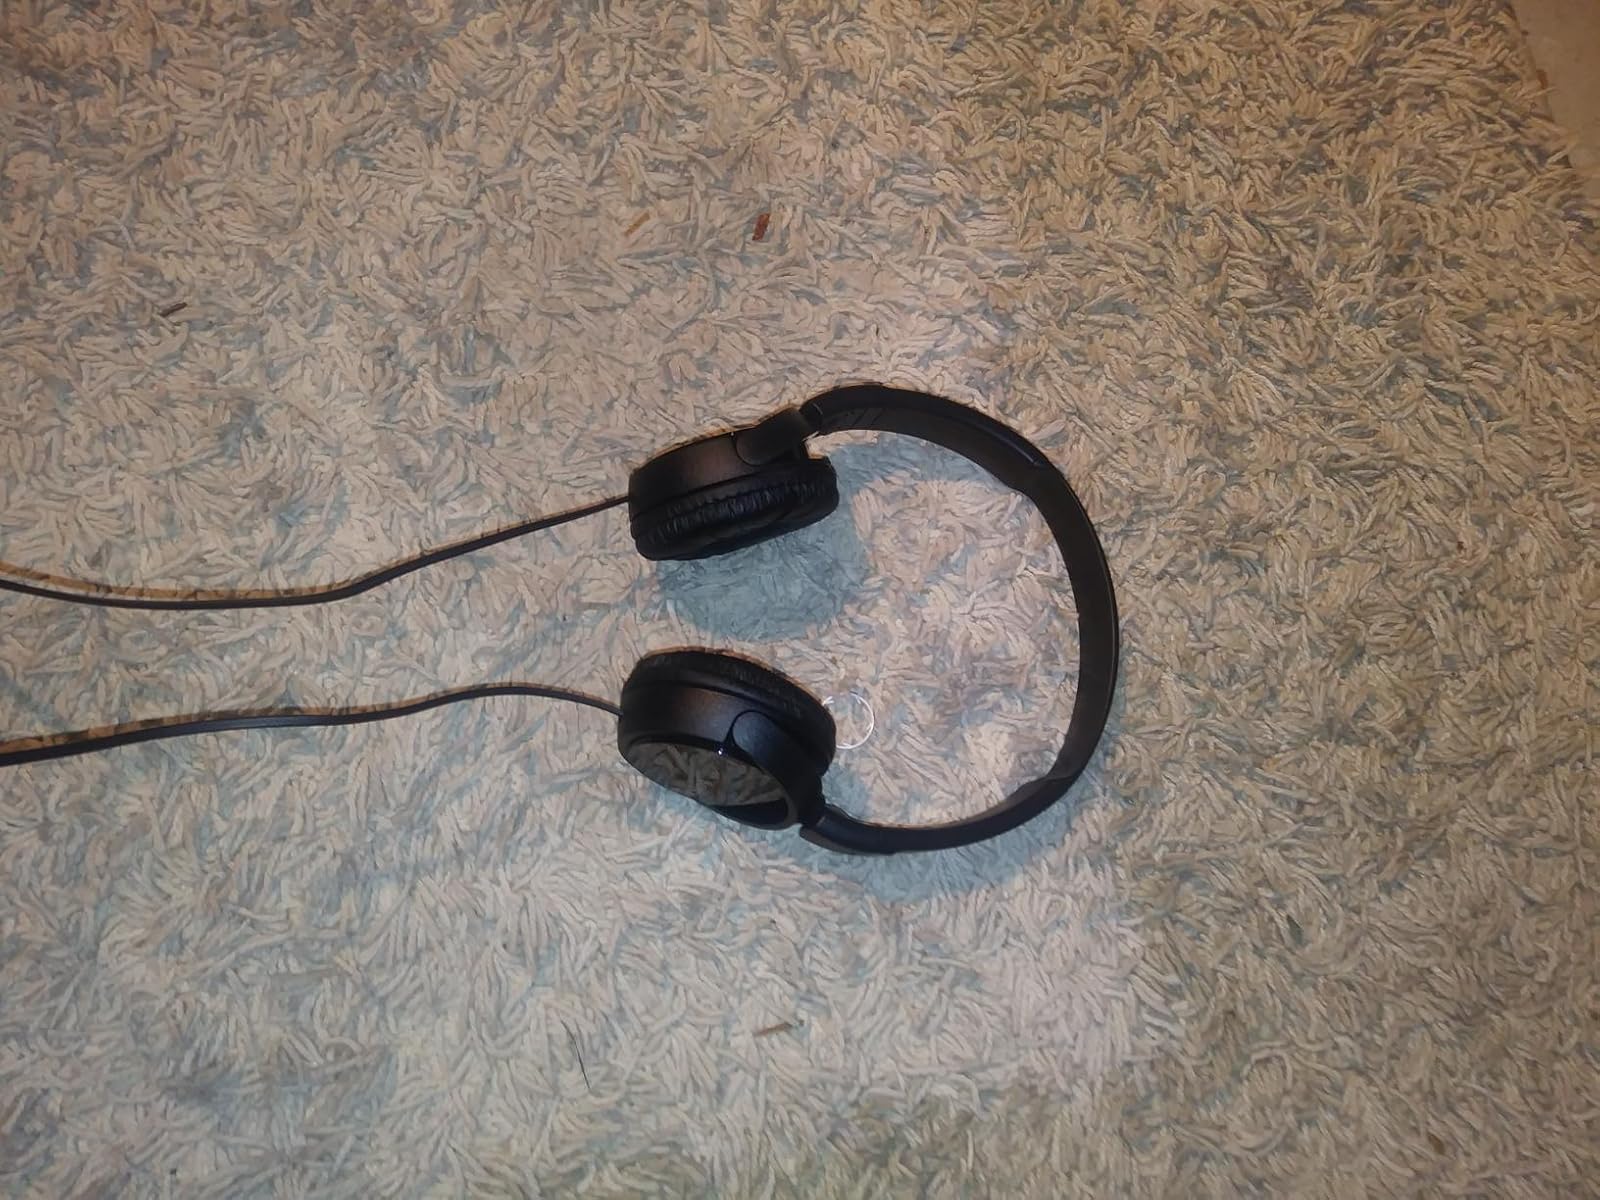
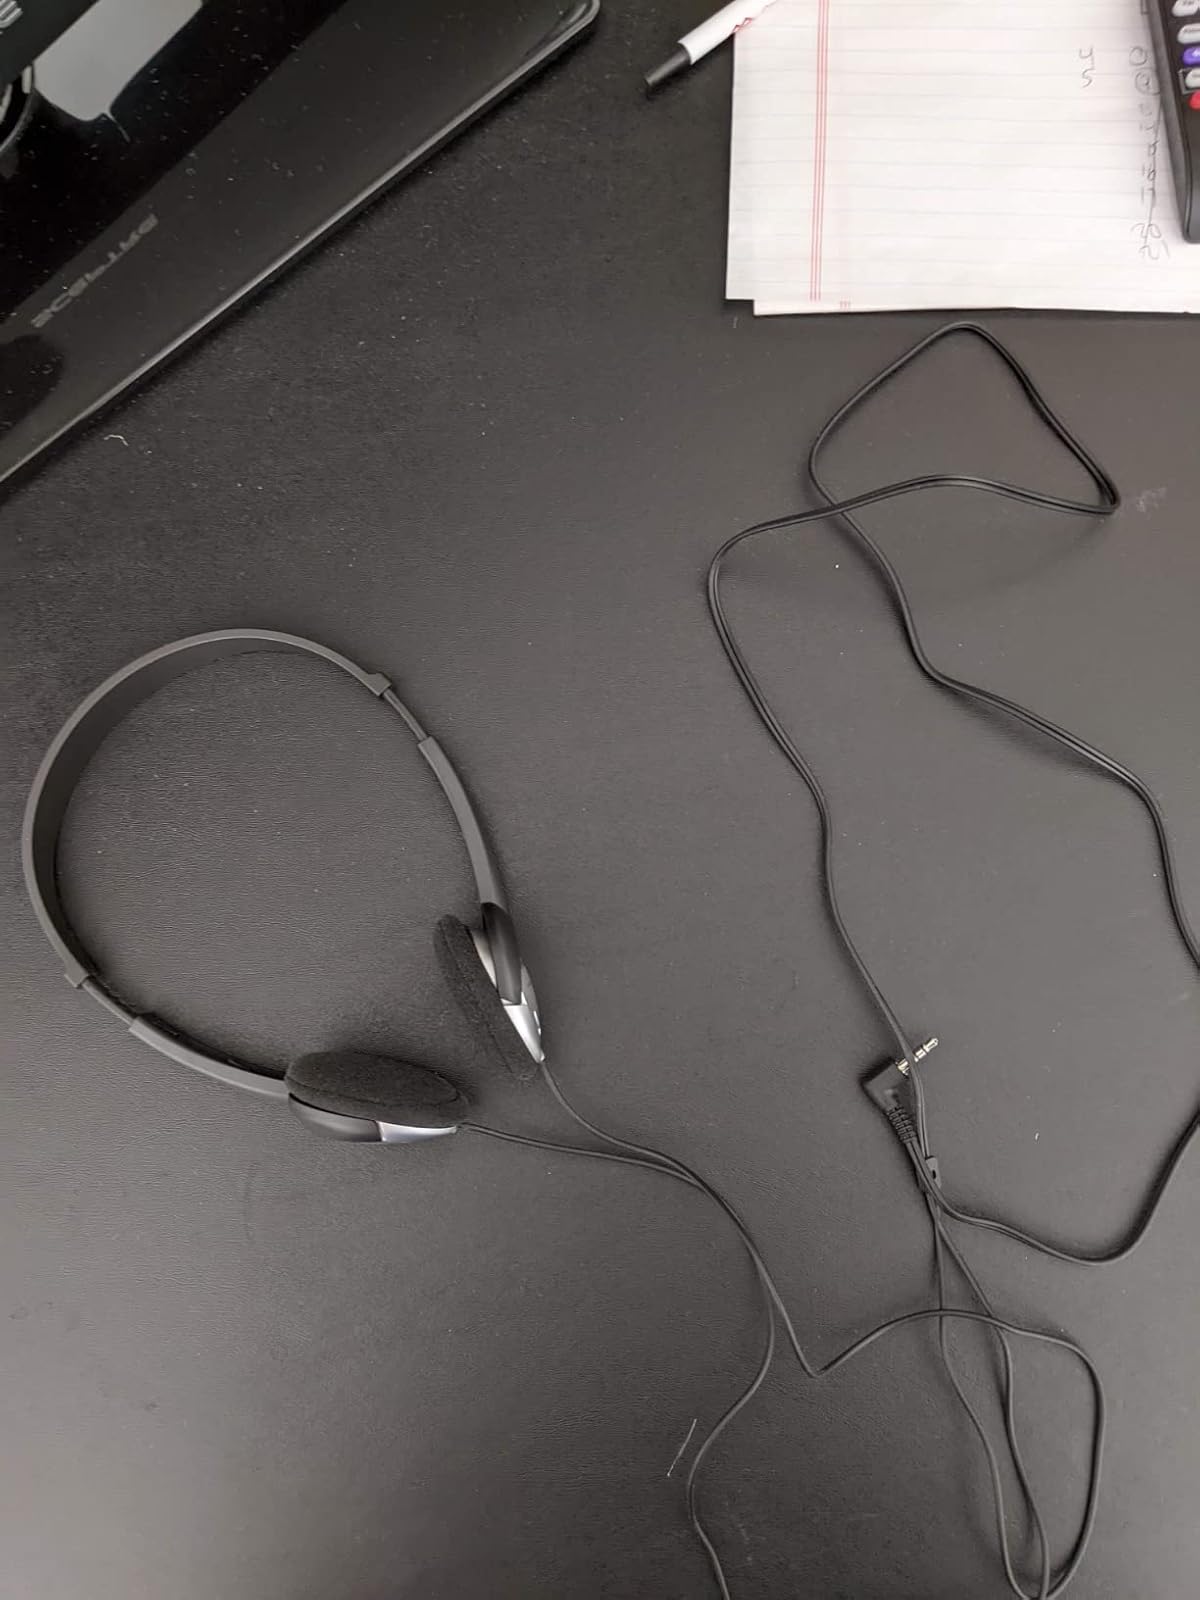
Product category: headphones
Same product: no